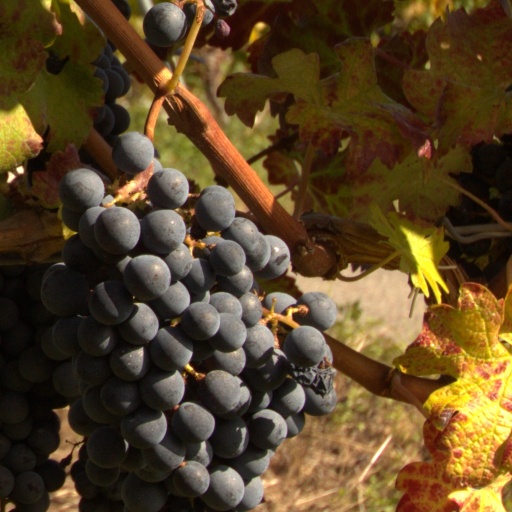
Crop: grape